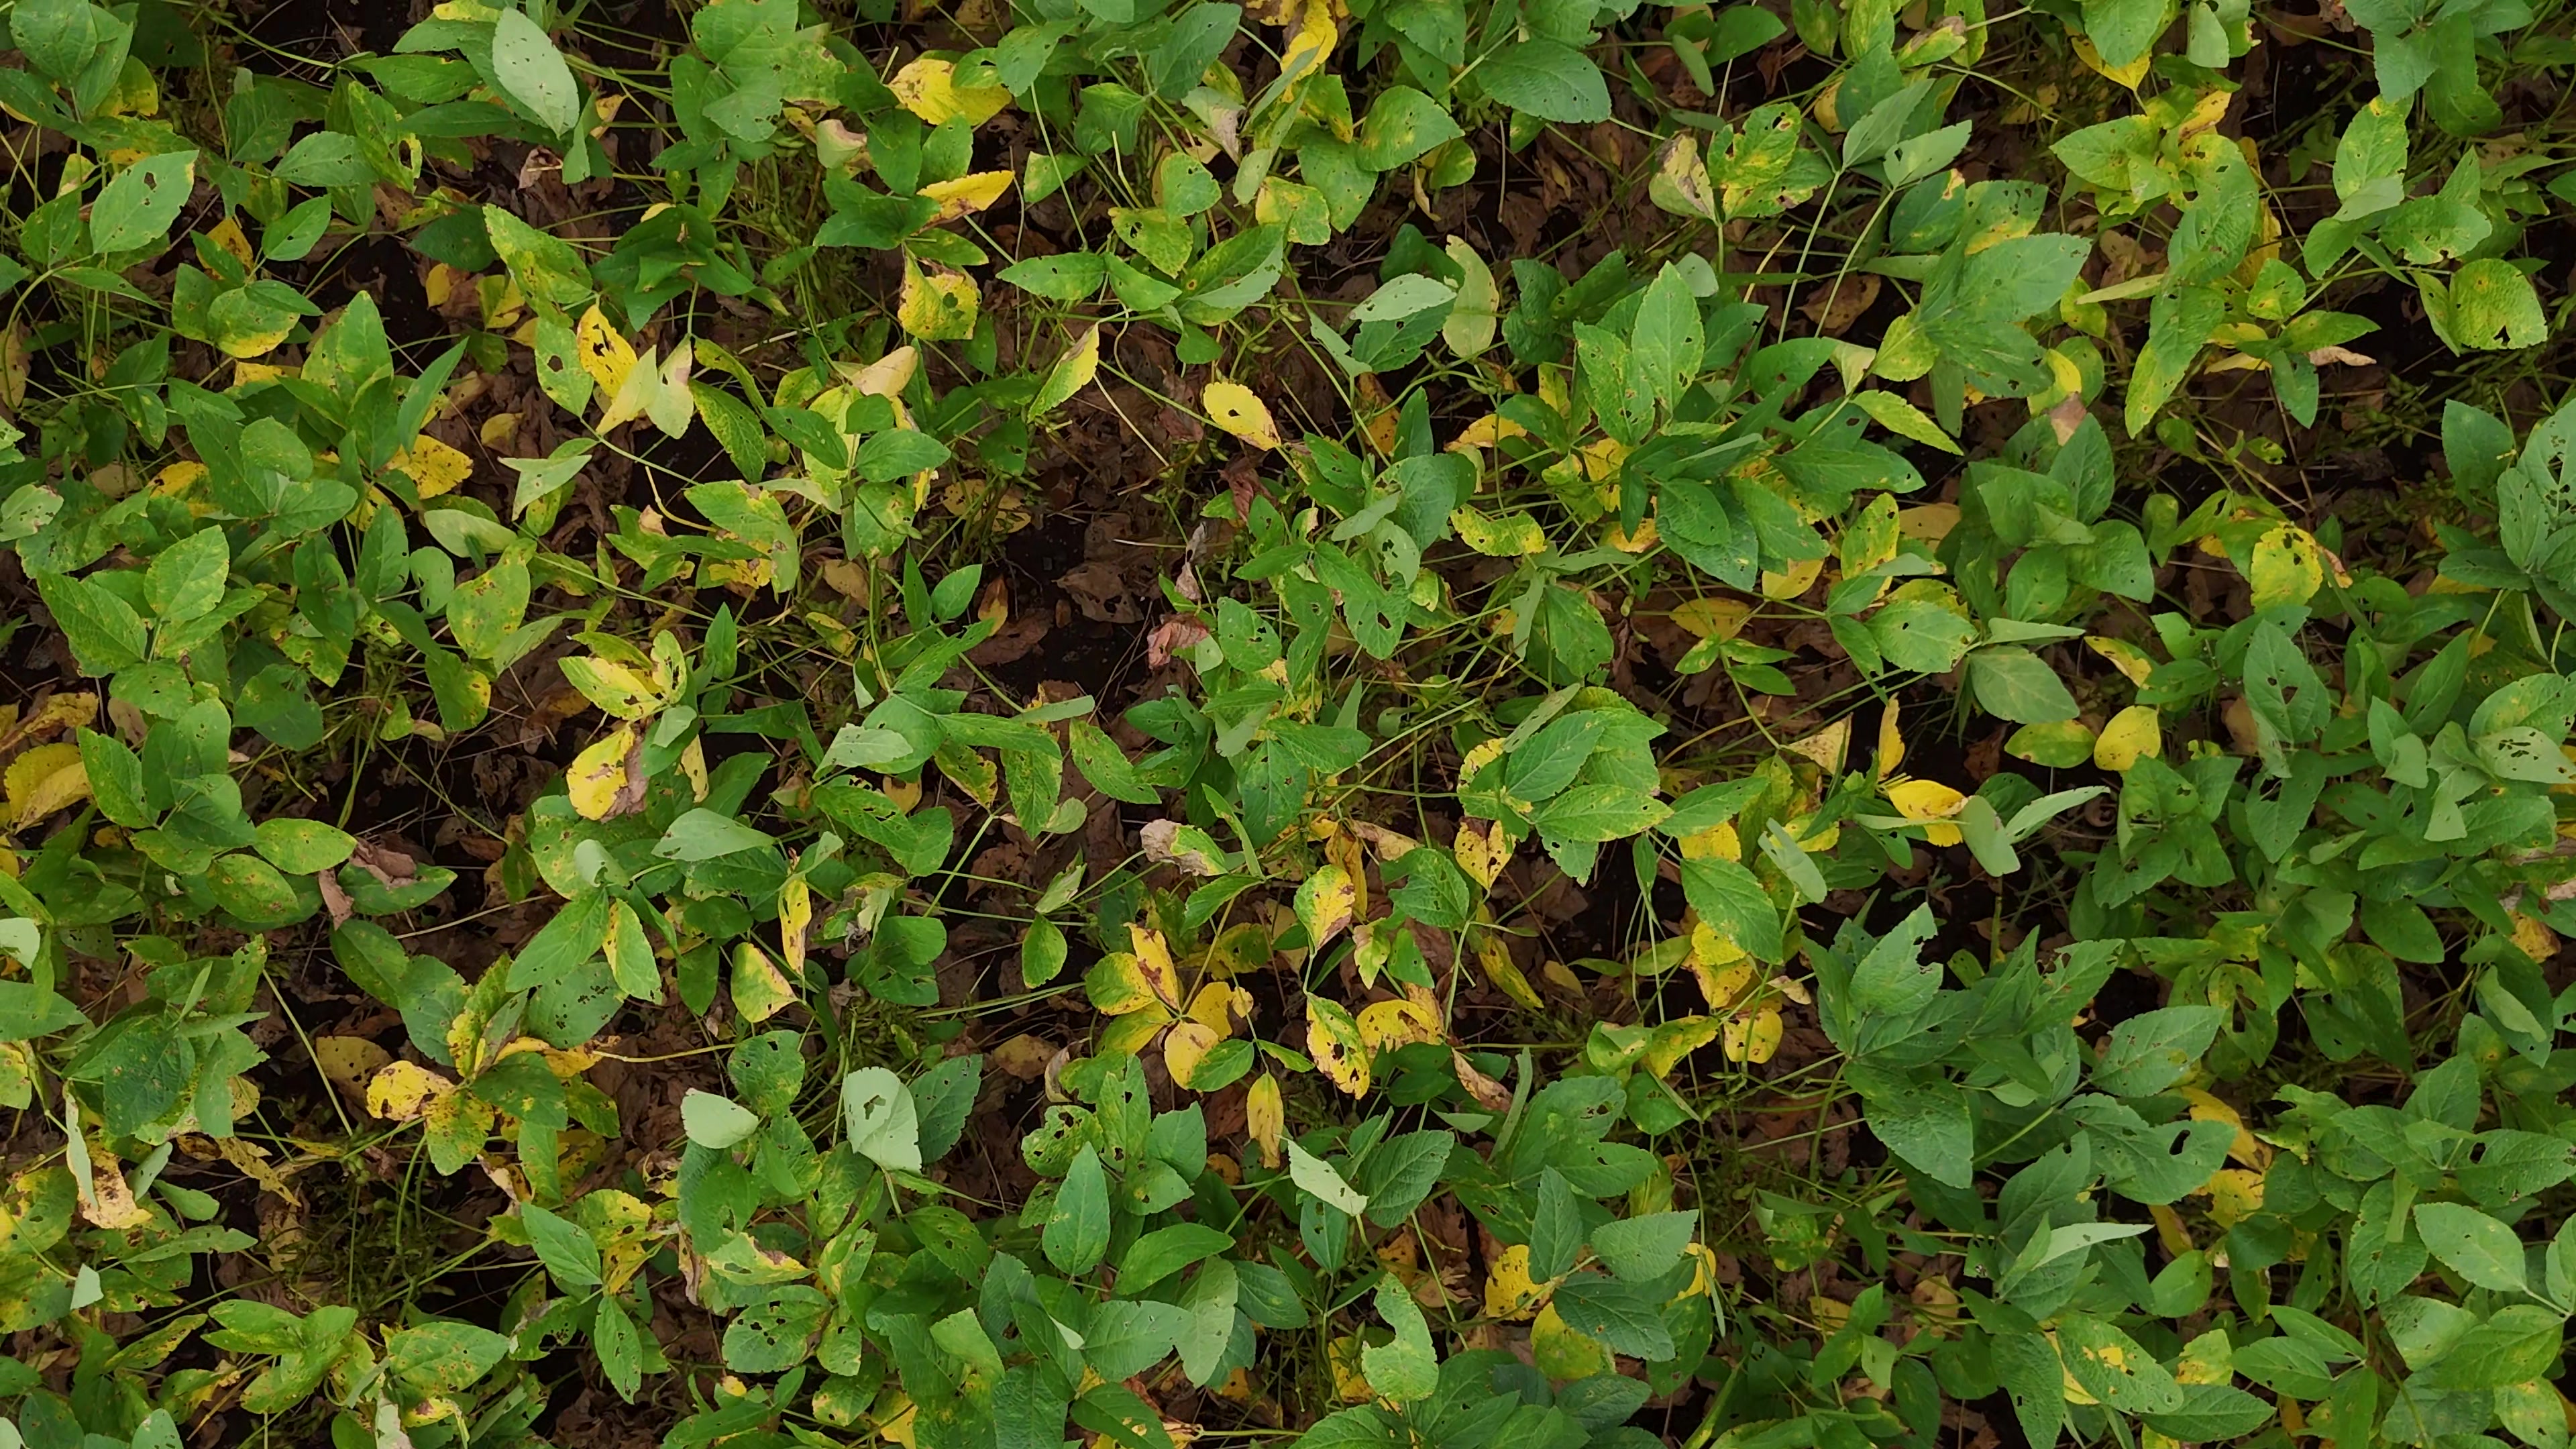
Label: Rust